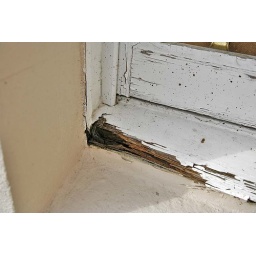
Rot to wood in window sill - ground floor store room (common area)